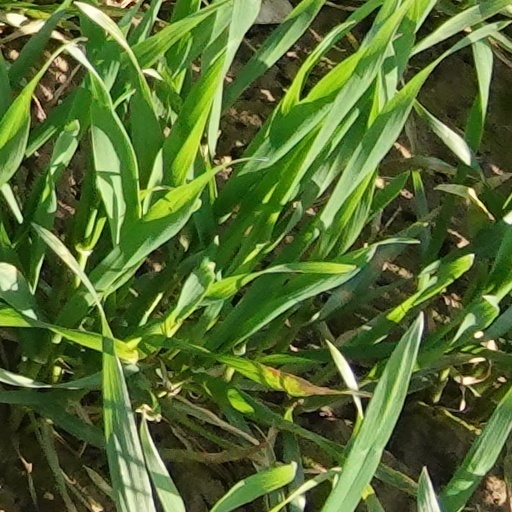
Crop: wheat